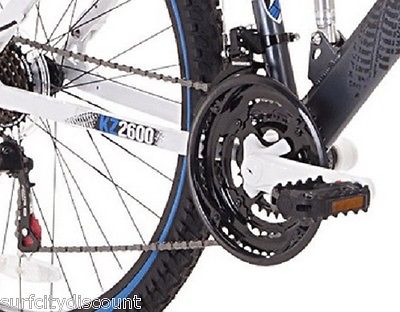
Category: bicycle